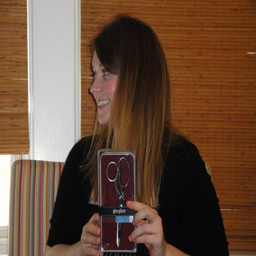
A woman holding a pair of scissors in her hands.
a close up of a person holding a pair of scissors in plastic
A smiling woman holds up a pair of scissors in a box.
A woman holding a clear case with scissors in it.
A woman smiling while holding a package of scissors.